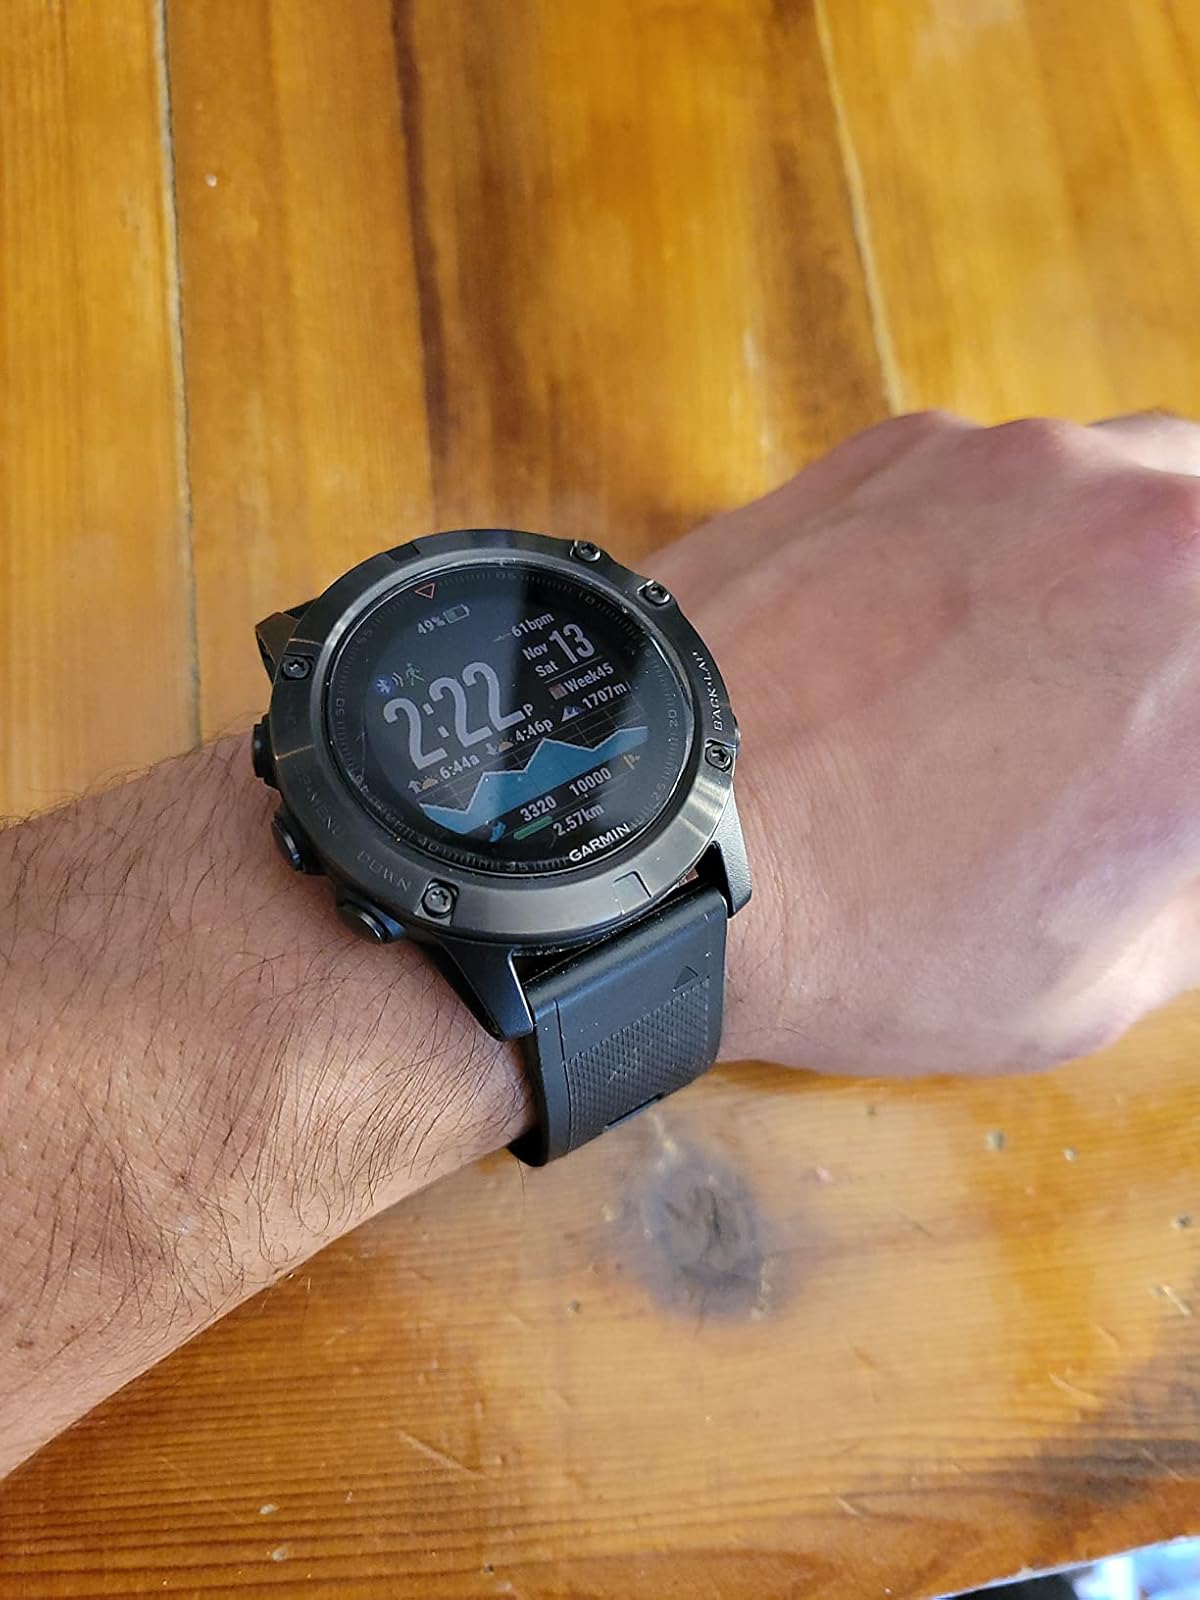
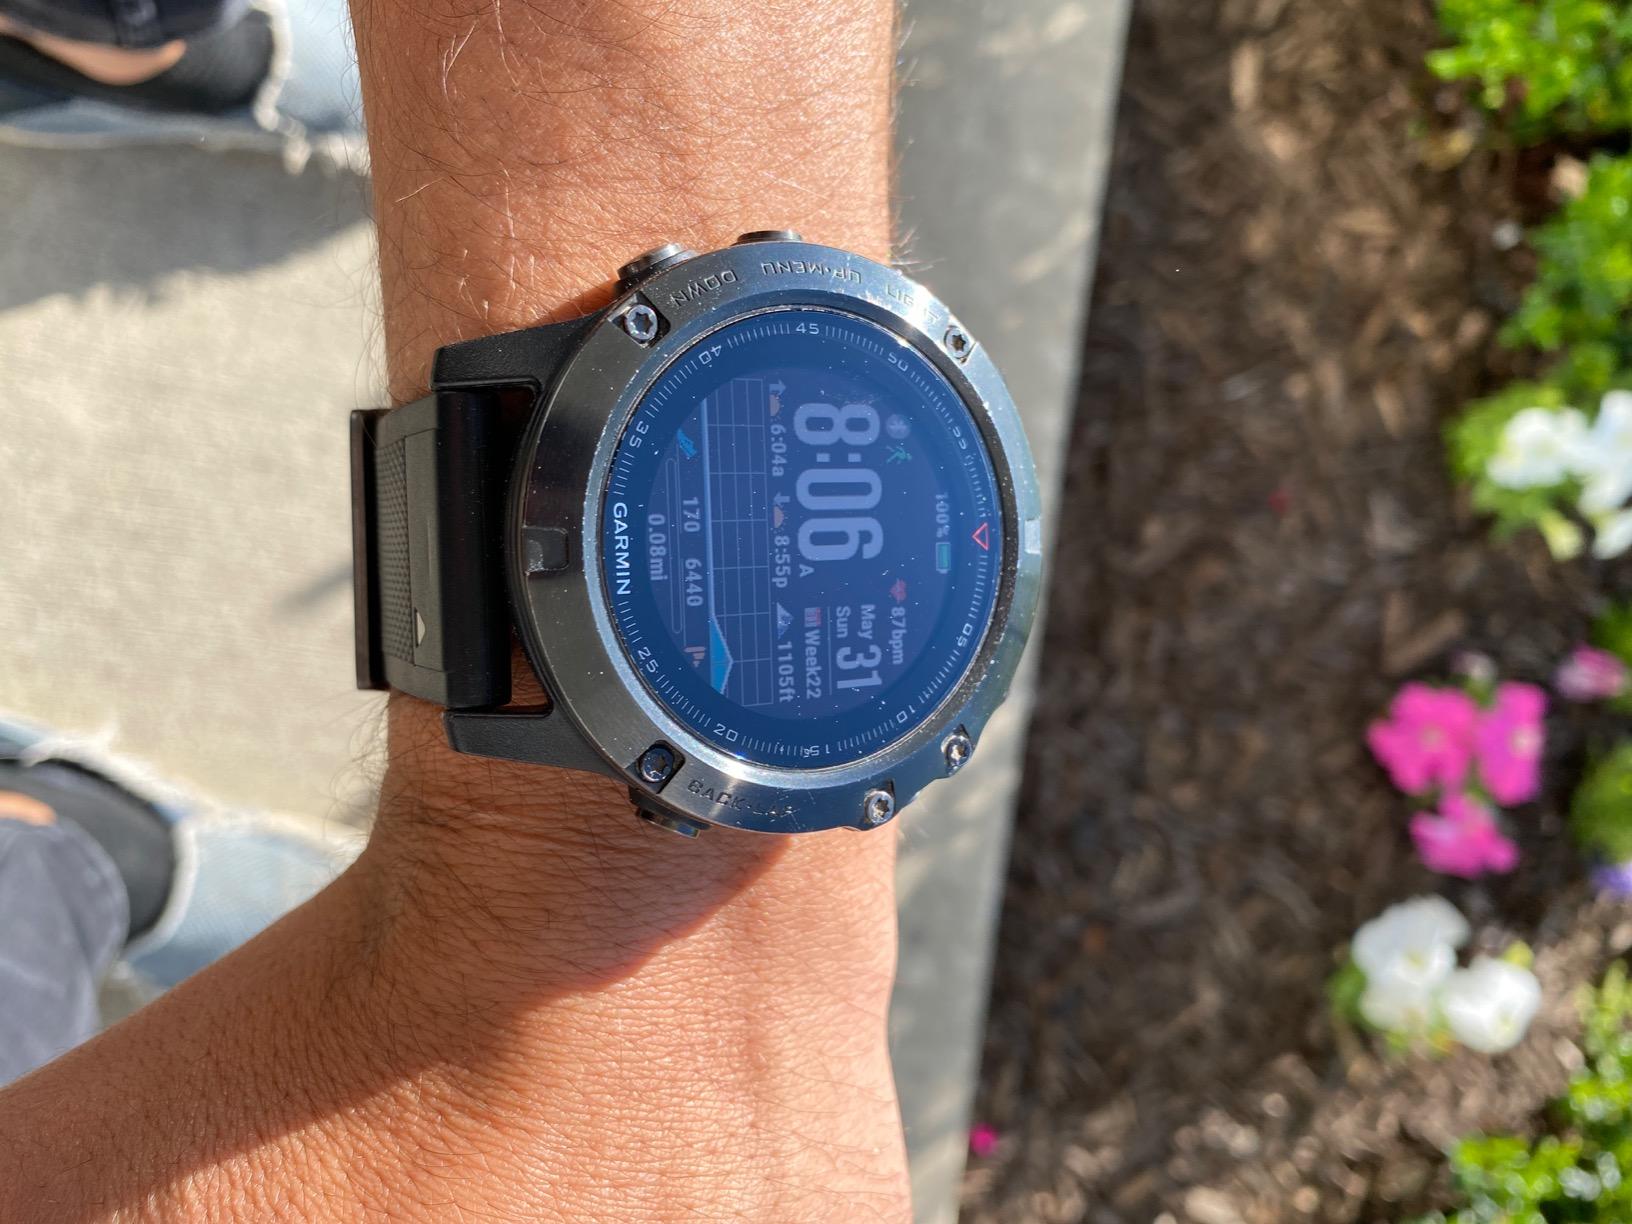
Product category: smartwatch
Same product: yes